Civic engagement

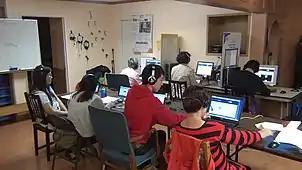
An example of civic engagement, in the form of phone banking

Civic engagement reform arose at the beginning of the 21st century after Robert Putnam's book "Bowling Alone" brought to light changes in civic participation patterns. Putnam argued that despite rapid increases in higher education opportunities that may foster civic engagement, Americans were dropping out of political and organized community life. A number of studies suggested that while more youth are volunteering, fewer are voting or becoming politically engaged.